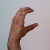
The image shows a hand gesture representing the letter 'C' in Indian Sign Language.